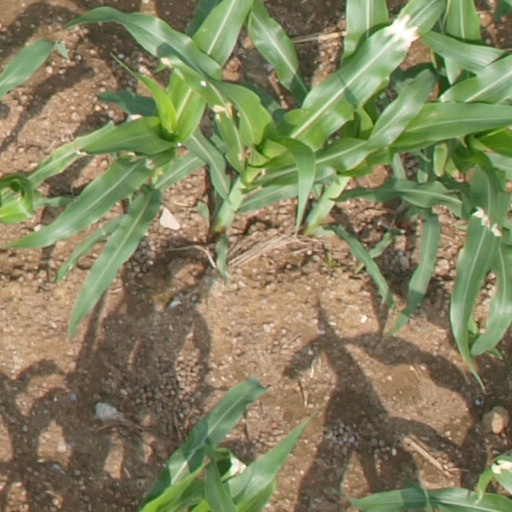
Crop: maize; corn